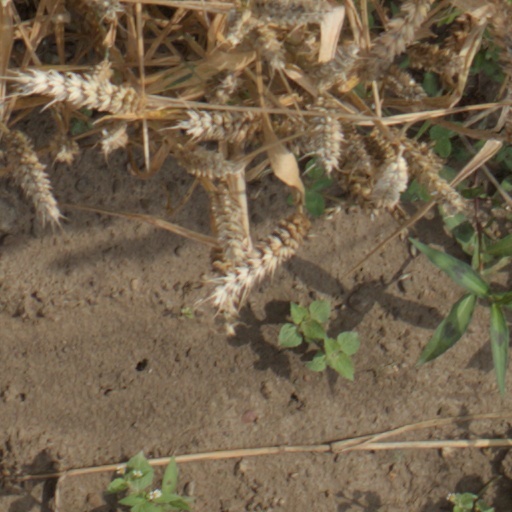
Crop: wheat